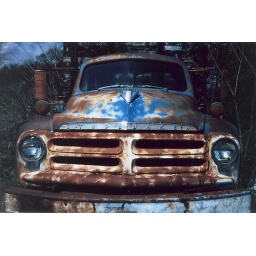
An old Studebaker truck sitting in a field near Browns Summit, N.C. Shot on an Agfa Isola I.